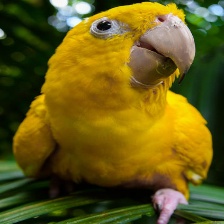
Species: GOLDEN PARAKEET
Scientific name: GUARUBA GUAROUBA